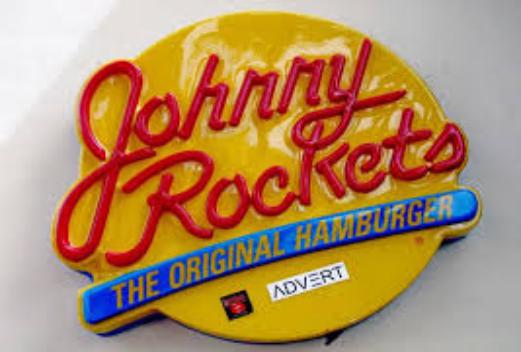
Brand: Johnny Rockets
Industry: Food